Kawaminami, Miyazaki

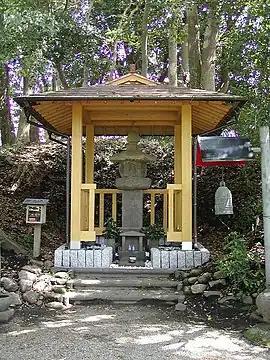
Sōrinbaru kuyōtō

Kawaminami is located in the north-central part of Miyazaki Prefecture, approximately 35 kilometers, about 35 km northeast of Miyazaki City. Part of the west side is the Osuzu Mountains, and the rest is a river terrace that approaches the coast of the Hyūga Sea.